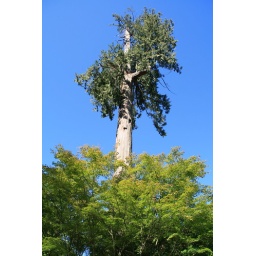
The buildings in the city were tall, the trees in Stanley Park were tall...